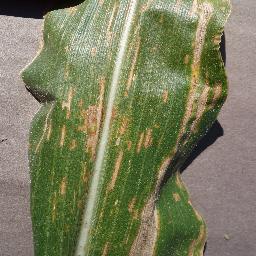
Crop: corn
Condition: (maize)_cercospora_spot_gray_spot